List of reptiles of Florida

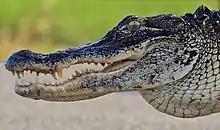
The American alligator is the state reptile of Florida.

This is a list of reptiles which are found in the U.S. state of Florida. This list includes both native and introduced species. Introduced species are put on this list only if they have an established population (large breeding population, numerous specimens caught, invasive, etc.). Three out of the four orders of reptiles can be found in Florida, with the order Rhynchocephalia (tuataras) being absent. Though many sources have different amounts (due to introduced species), this lists 118 species, which is about right.